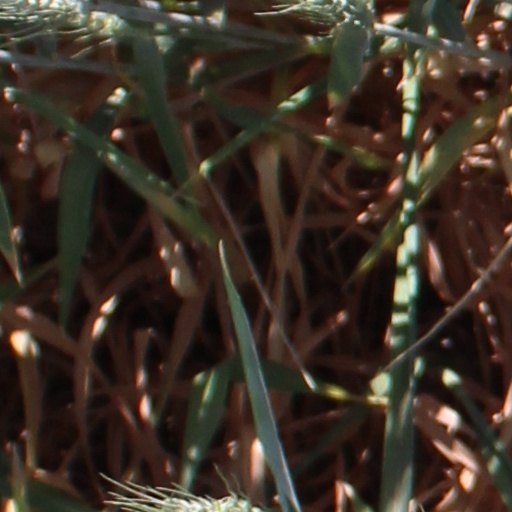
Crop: wheat